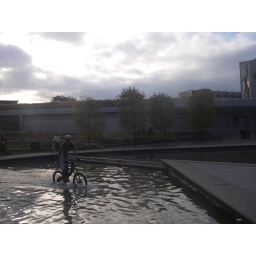
bike in the water